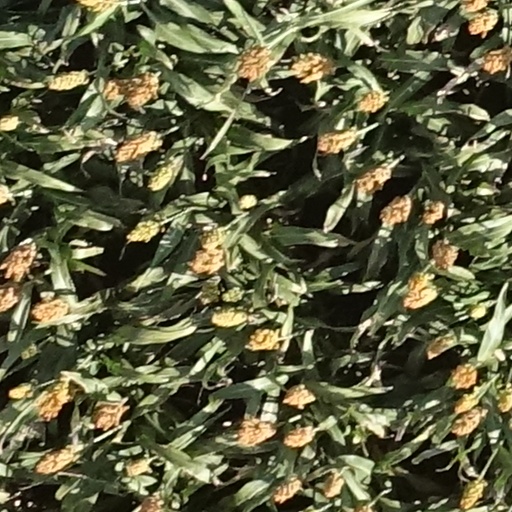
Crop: sorghum